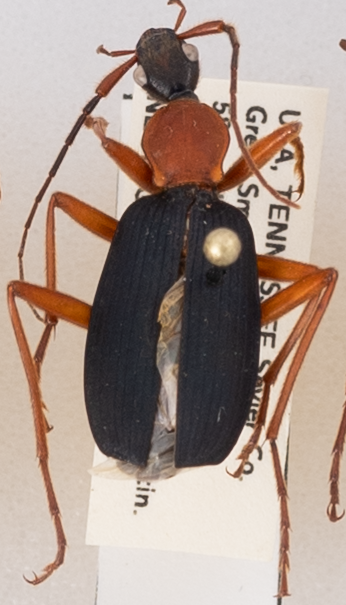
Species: Galerita bicolor
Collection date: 2018-06-26 04:00:00
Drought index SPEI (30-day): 0.396
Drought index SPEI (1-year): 0.23
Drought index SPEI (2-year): -0.274